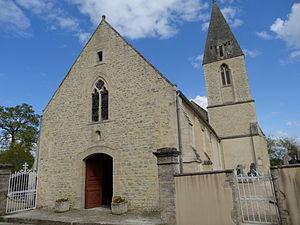
façade occidentale et clocher de l'église de Mandeville-en-Bessin
Mandeville-en-Bessin est une commune française, située dans le département du Calvados en Normandie, peuplée de 336 habitants.